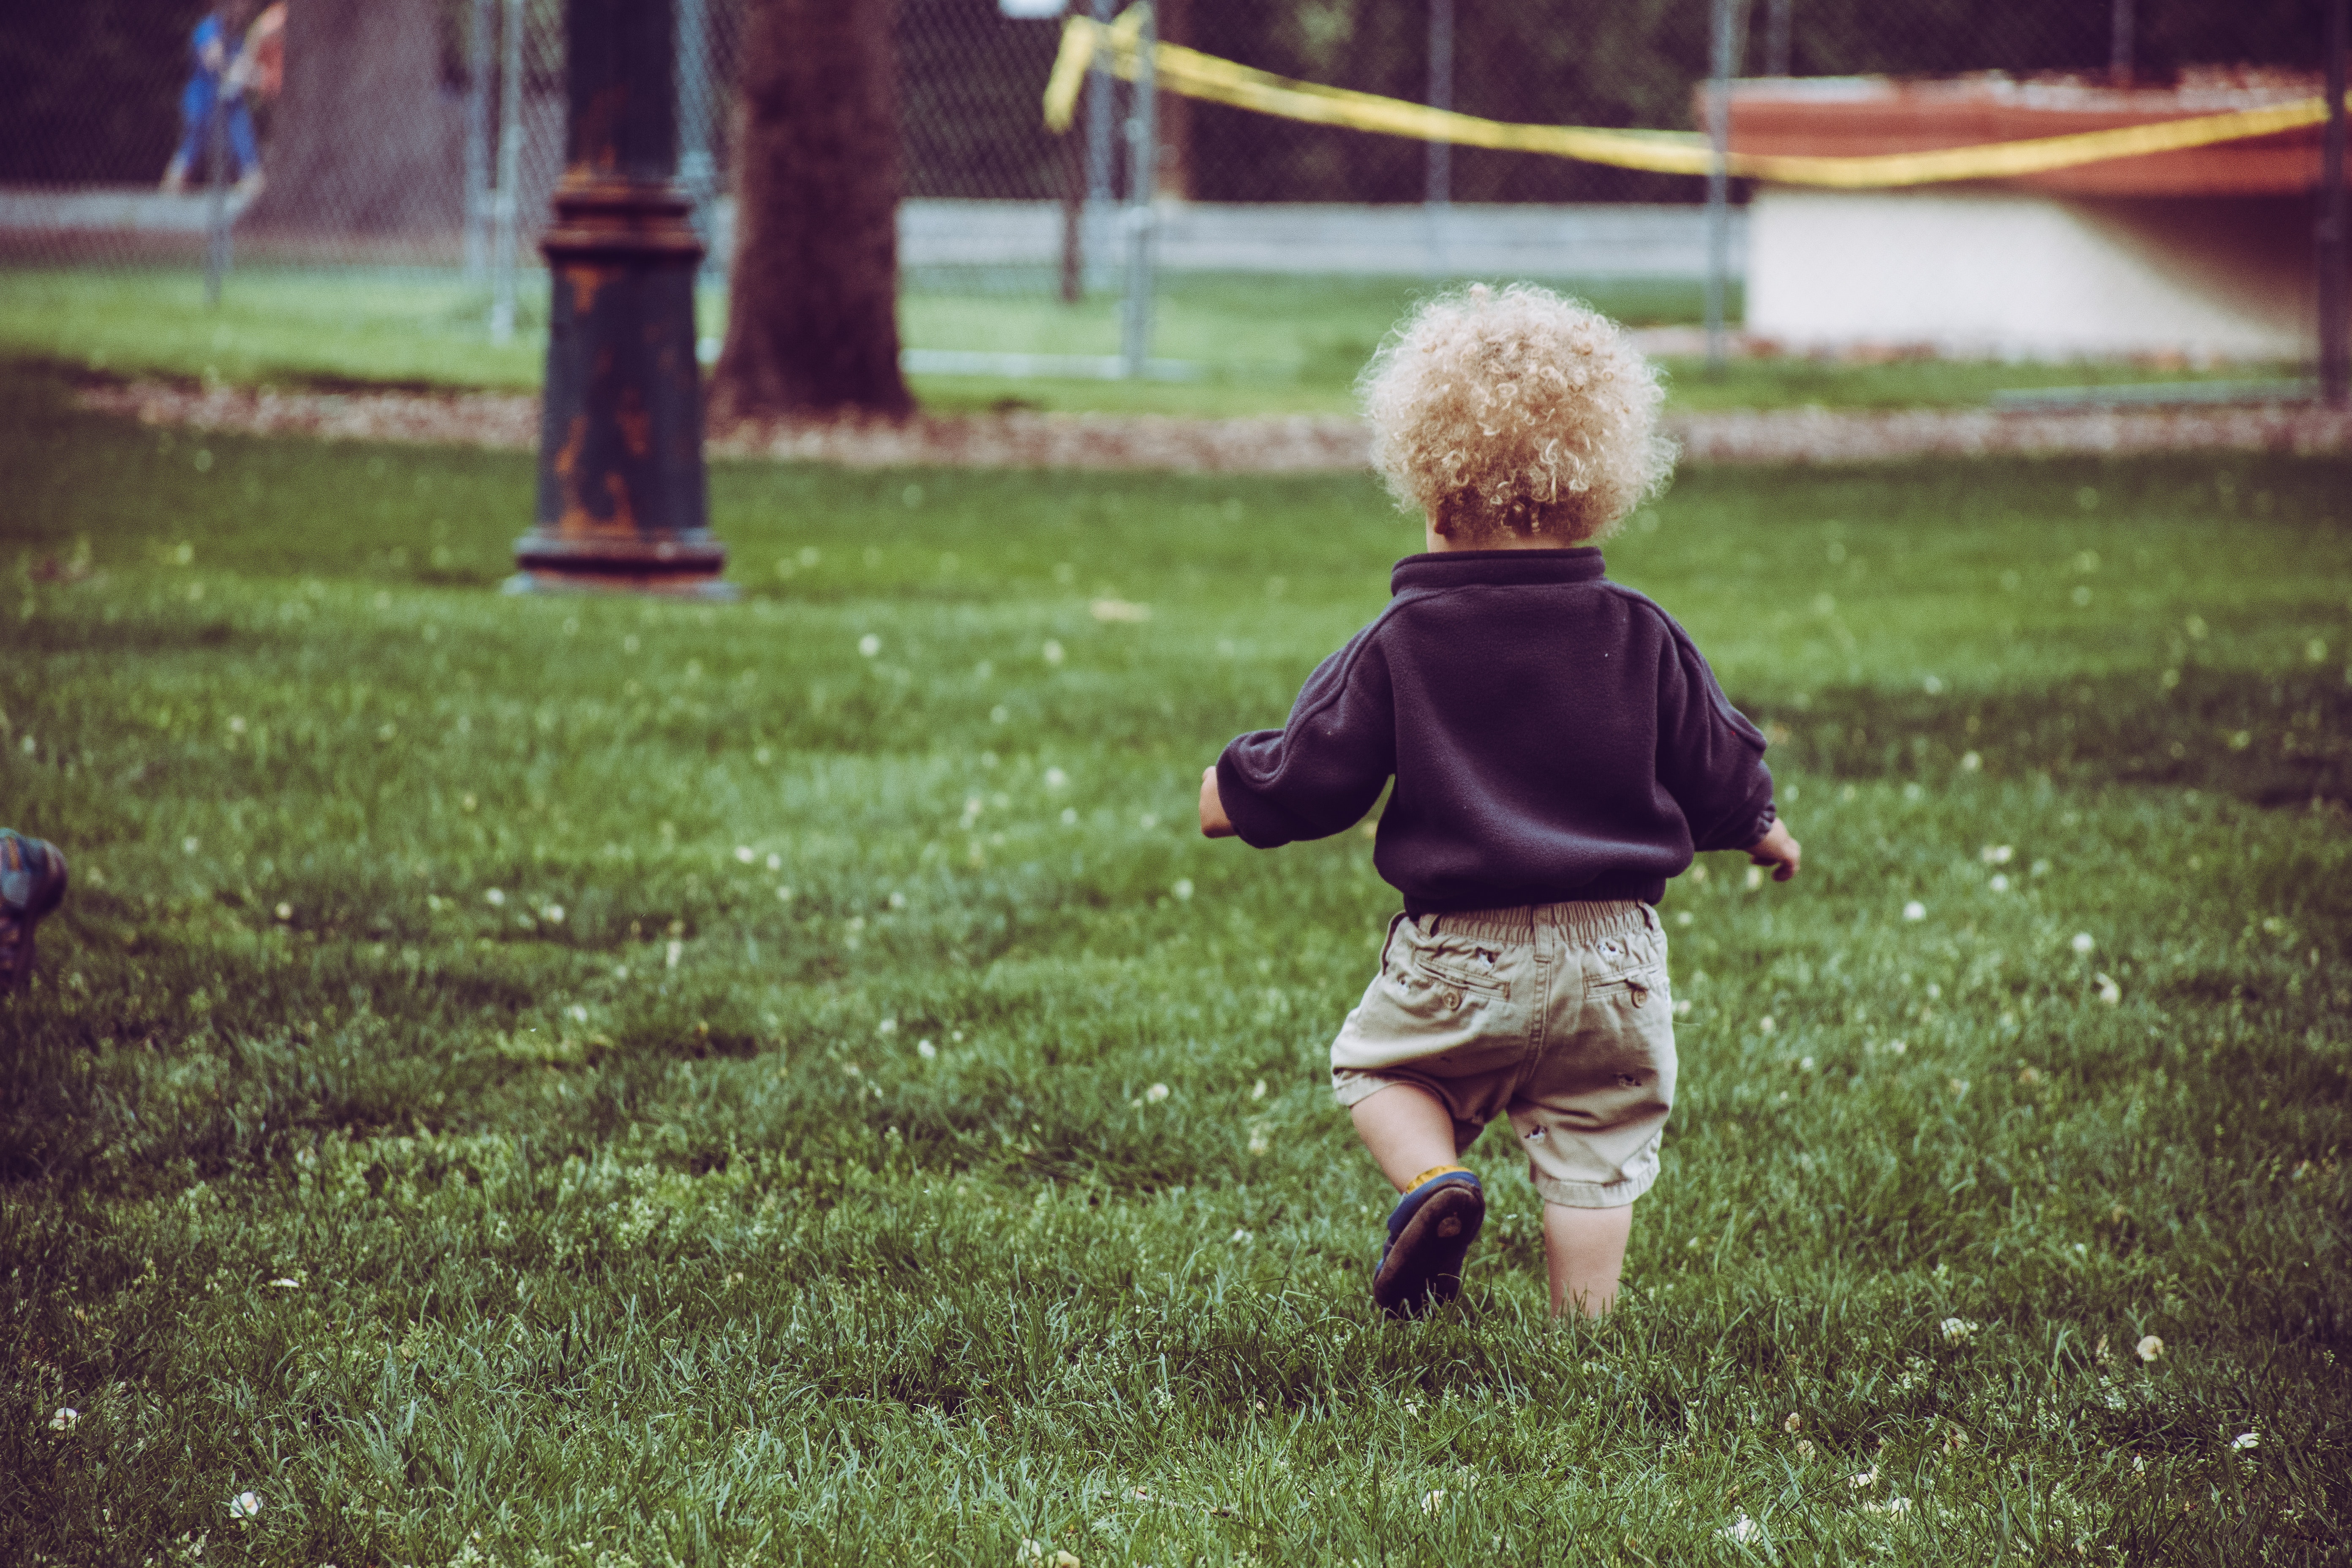
child, grass, green, photograph, people, toddler, lawn, tree, fun, snapshot, play, summer, grass family, spring, leaf, sunlight, leg, plant, meadow, happy, smile, park, photography, walking, vacation, recreation, leisure, yard, garden, grassland, family